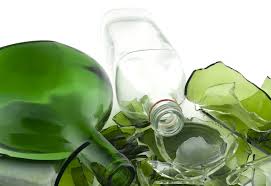
Waste category: glass